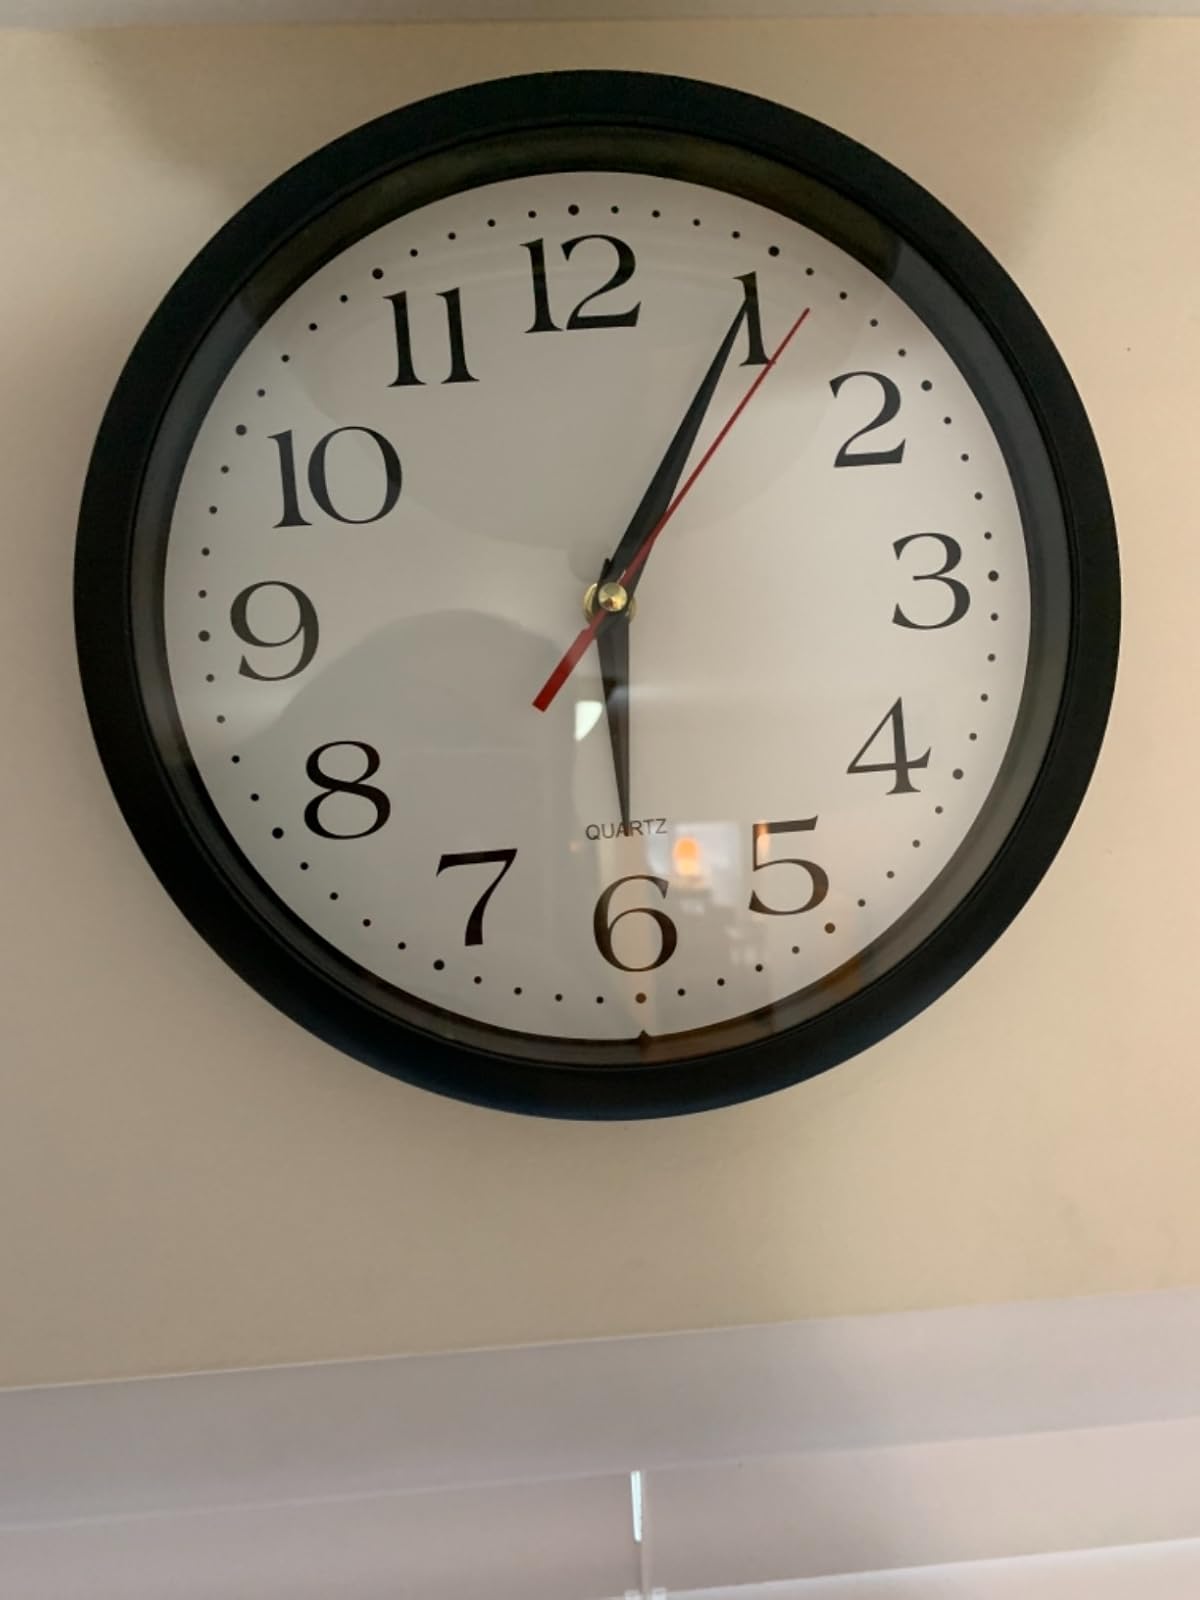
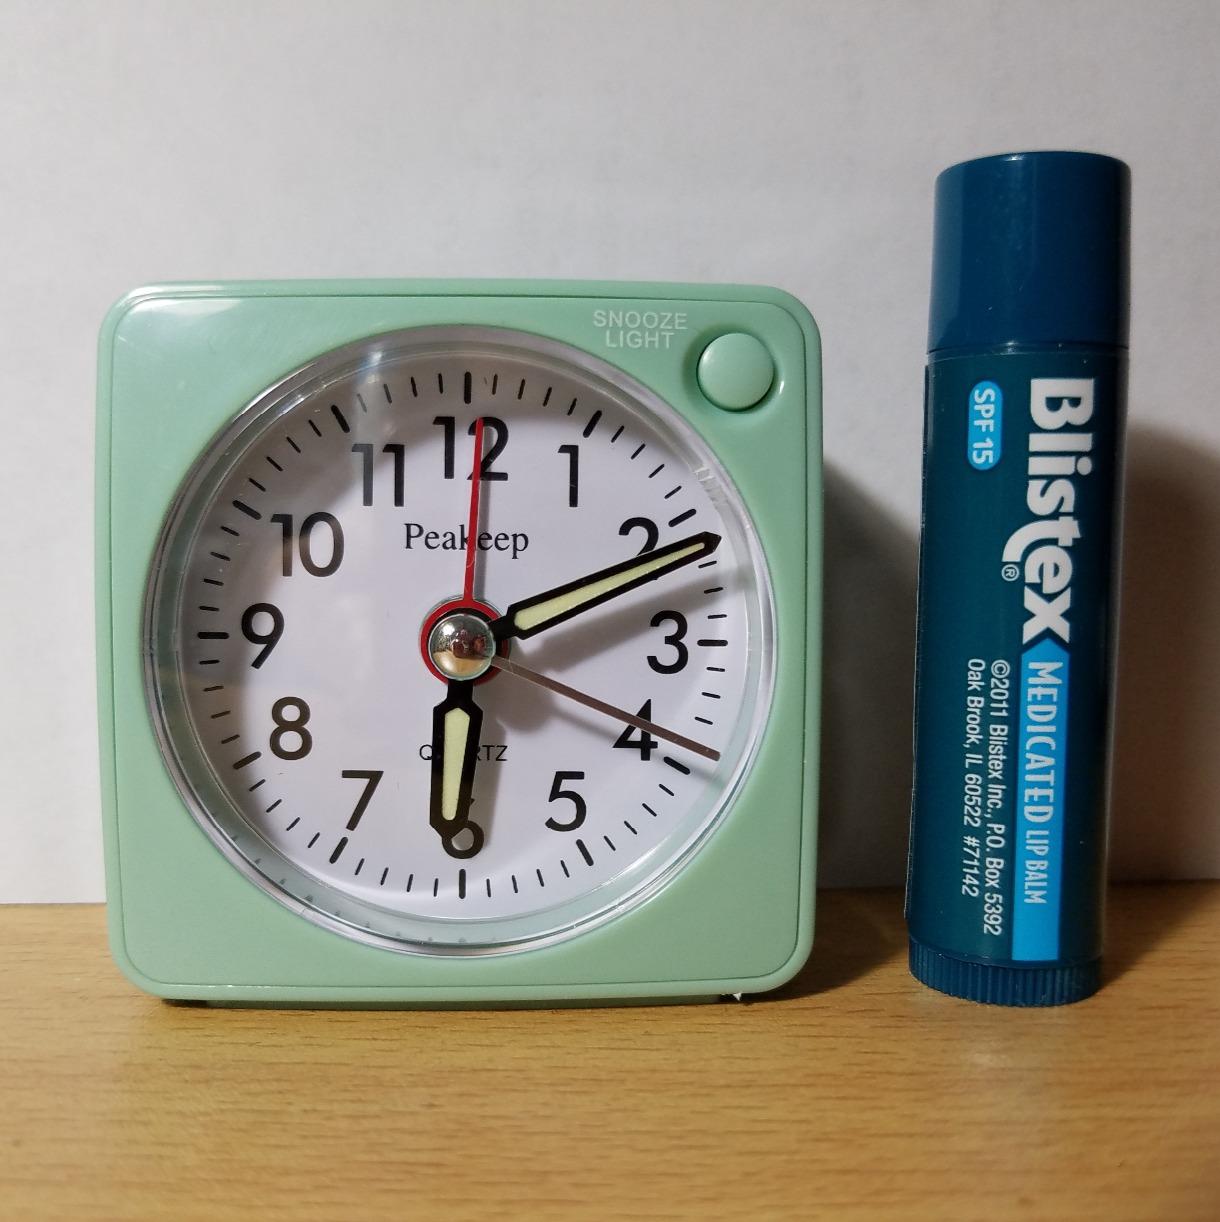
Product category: clock
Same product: no